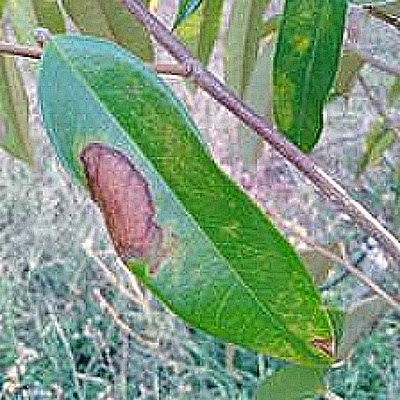
Label: Leaf_Blight